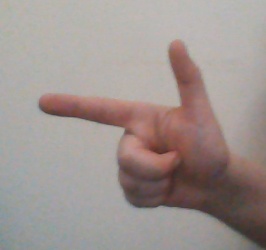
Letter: yaa